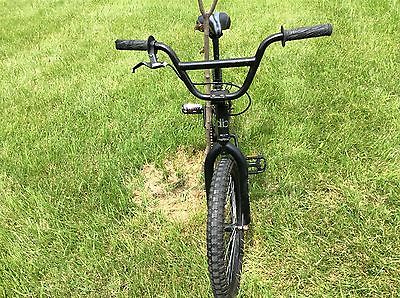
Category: bicycle